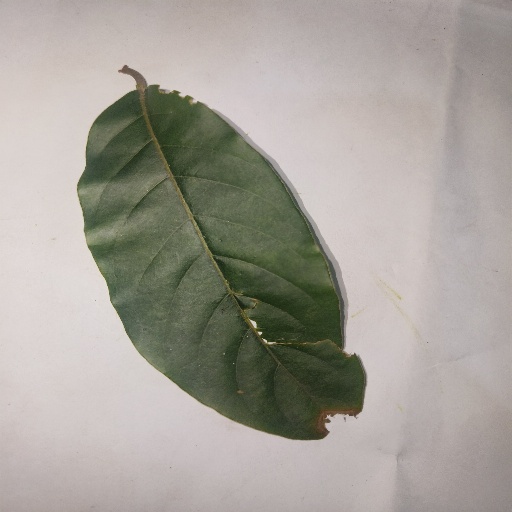
Species: HariTaki
Leaf condition: Bacterial Spot